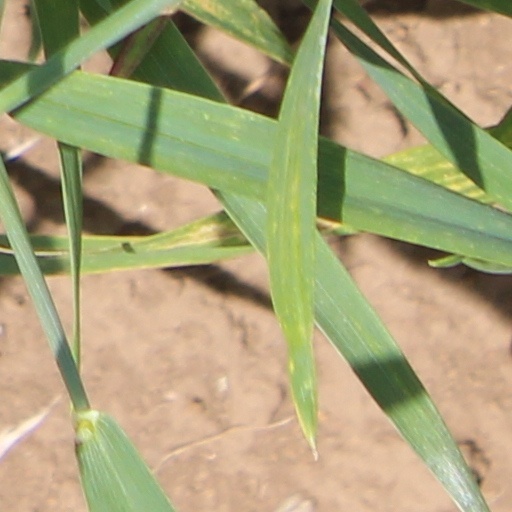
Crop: wheat